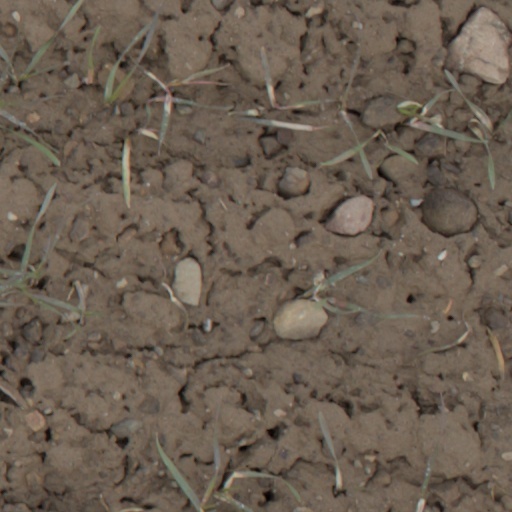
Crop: wheat